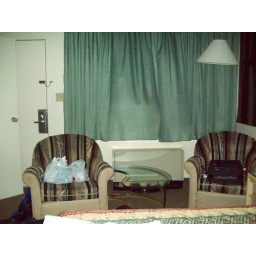
Chairs and table in my bedroom